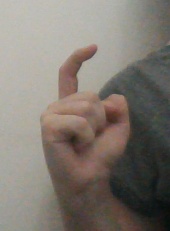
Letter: ra